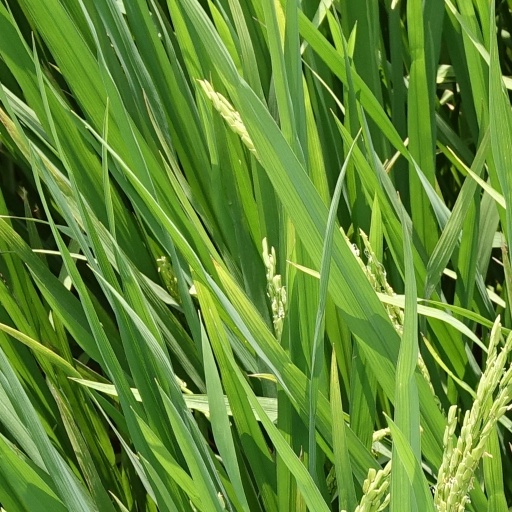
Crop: rice